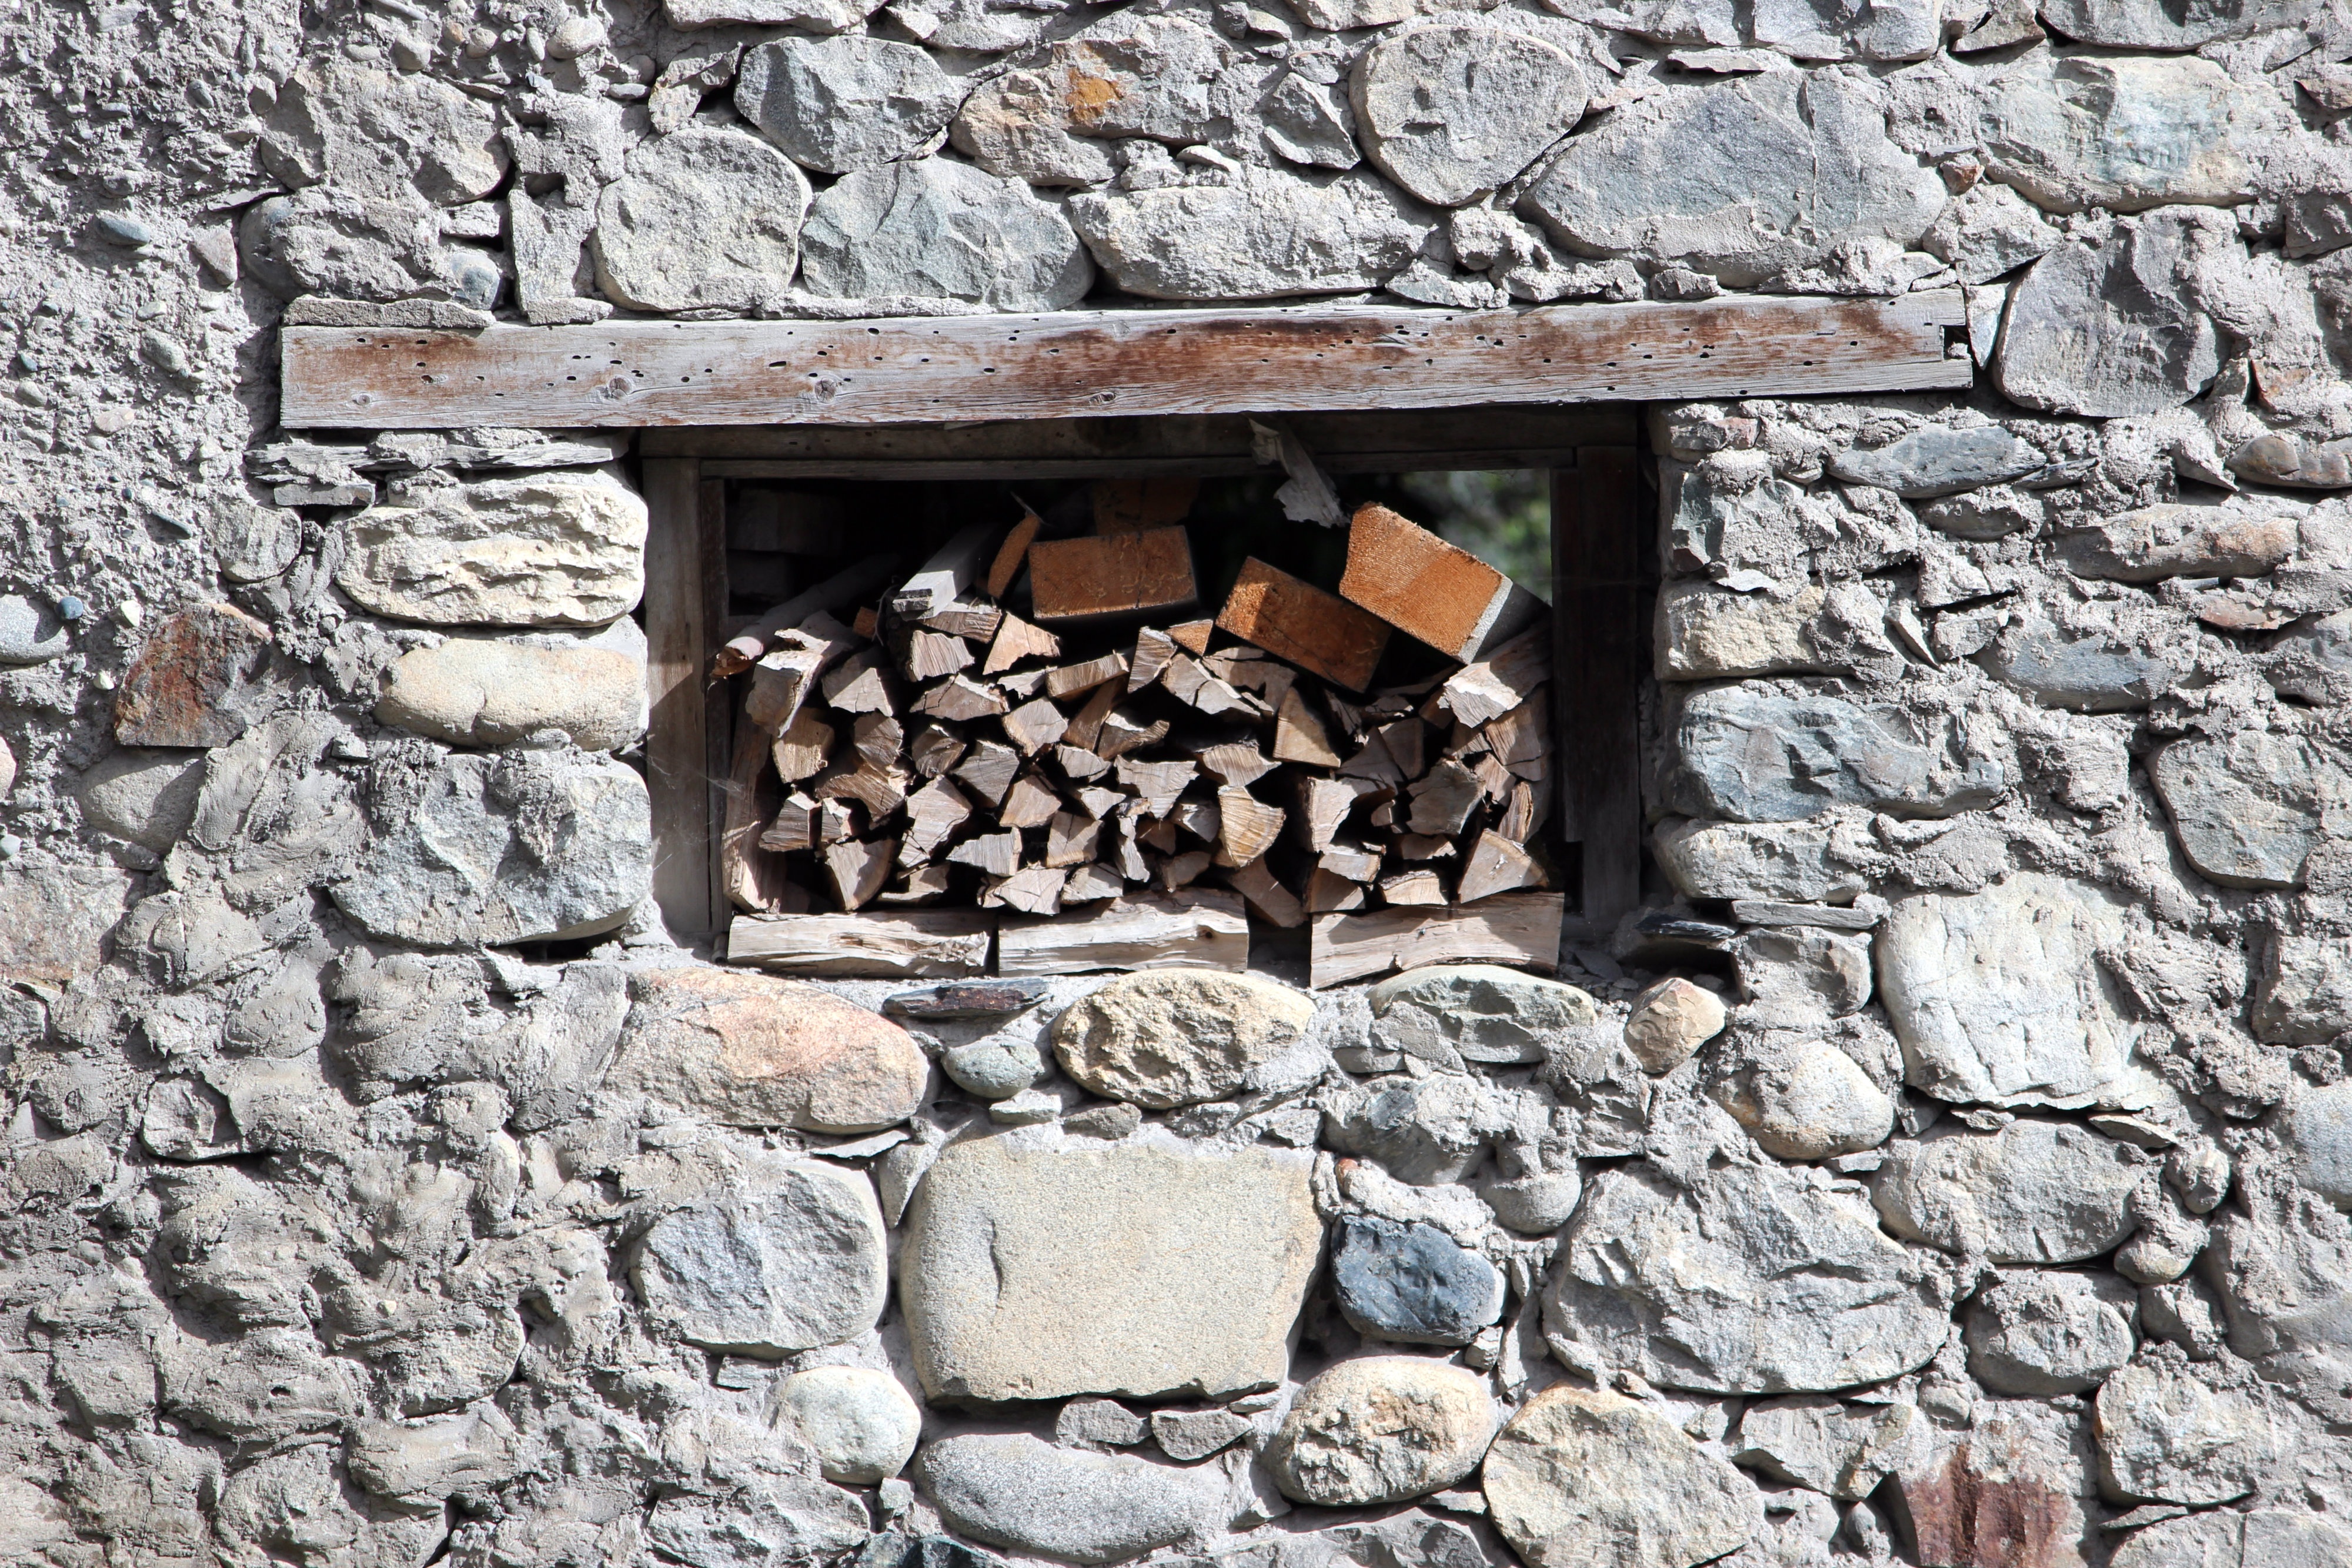
rock, wood, wall, stone, log, natural, stone wall, firewood, fire wood, rubble, ruins, wooden, timber, traditional, ancient history